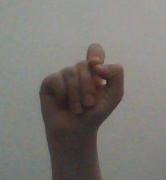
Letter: fa